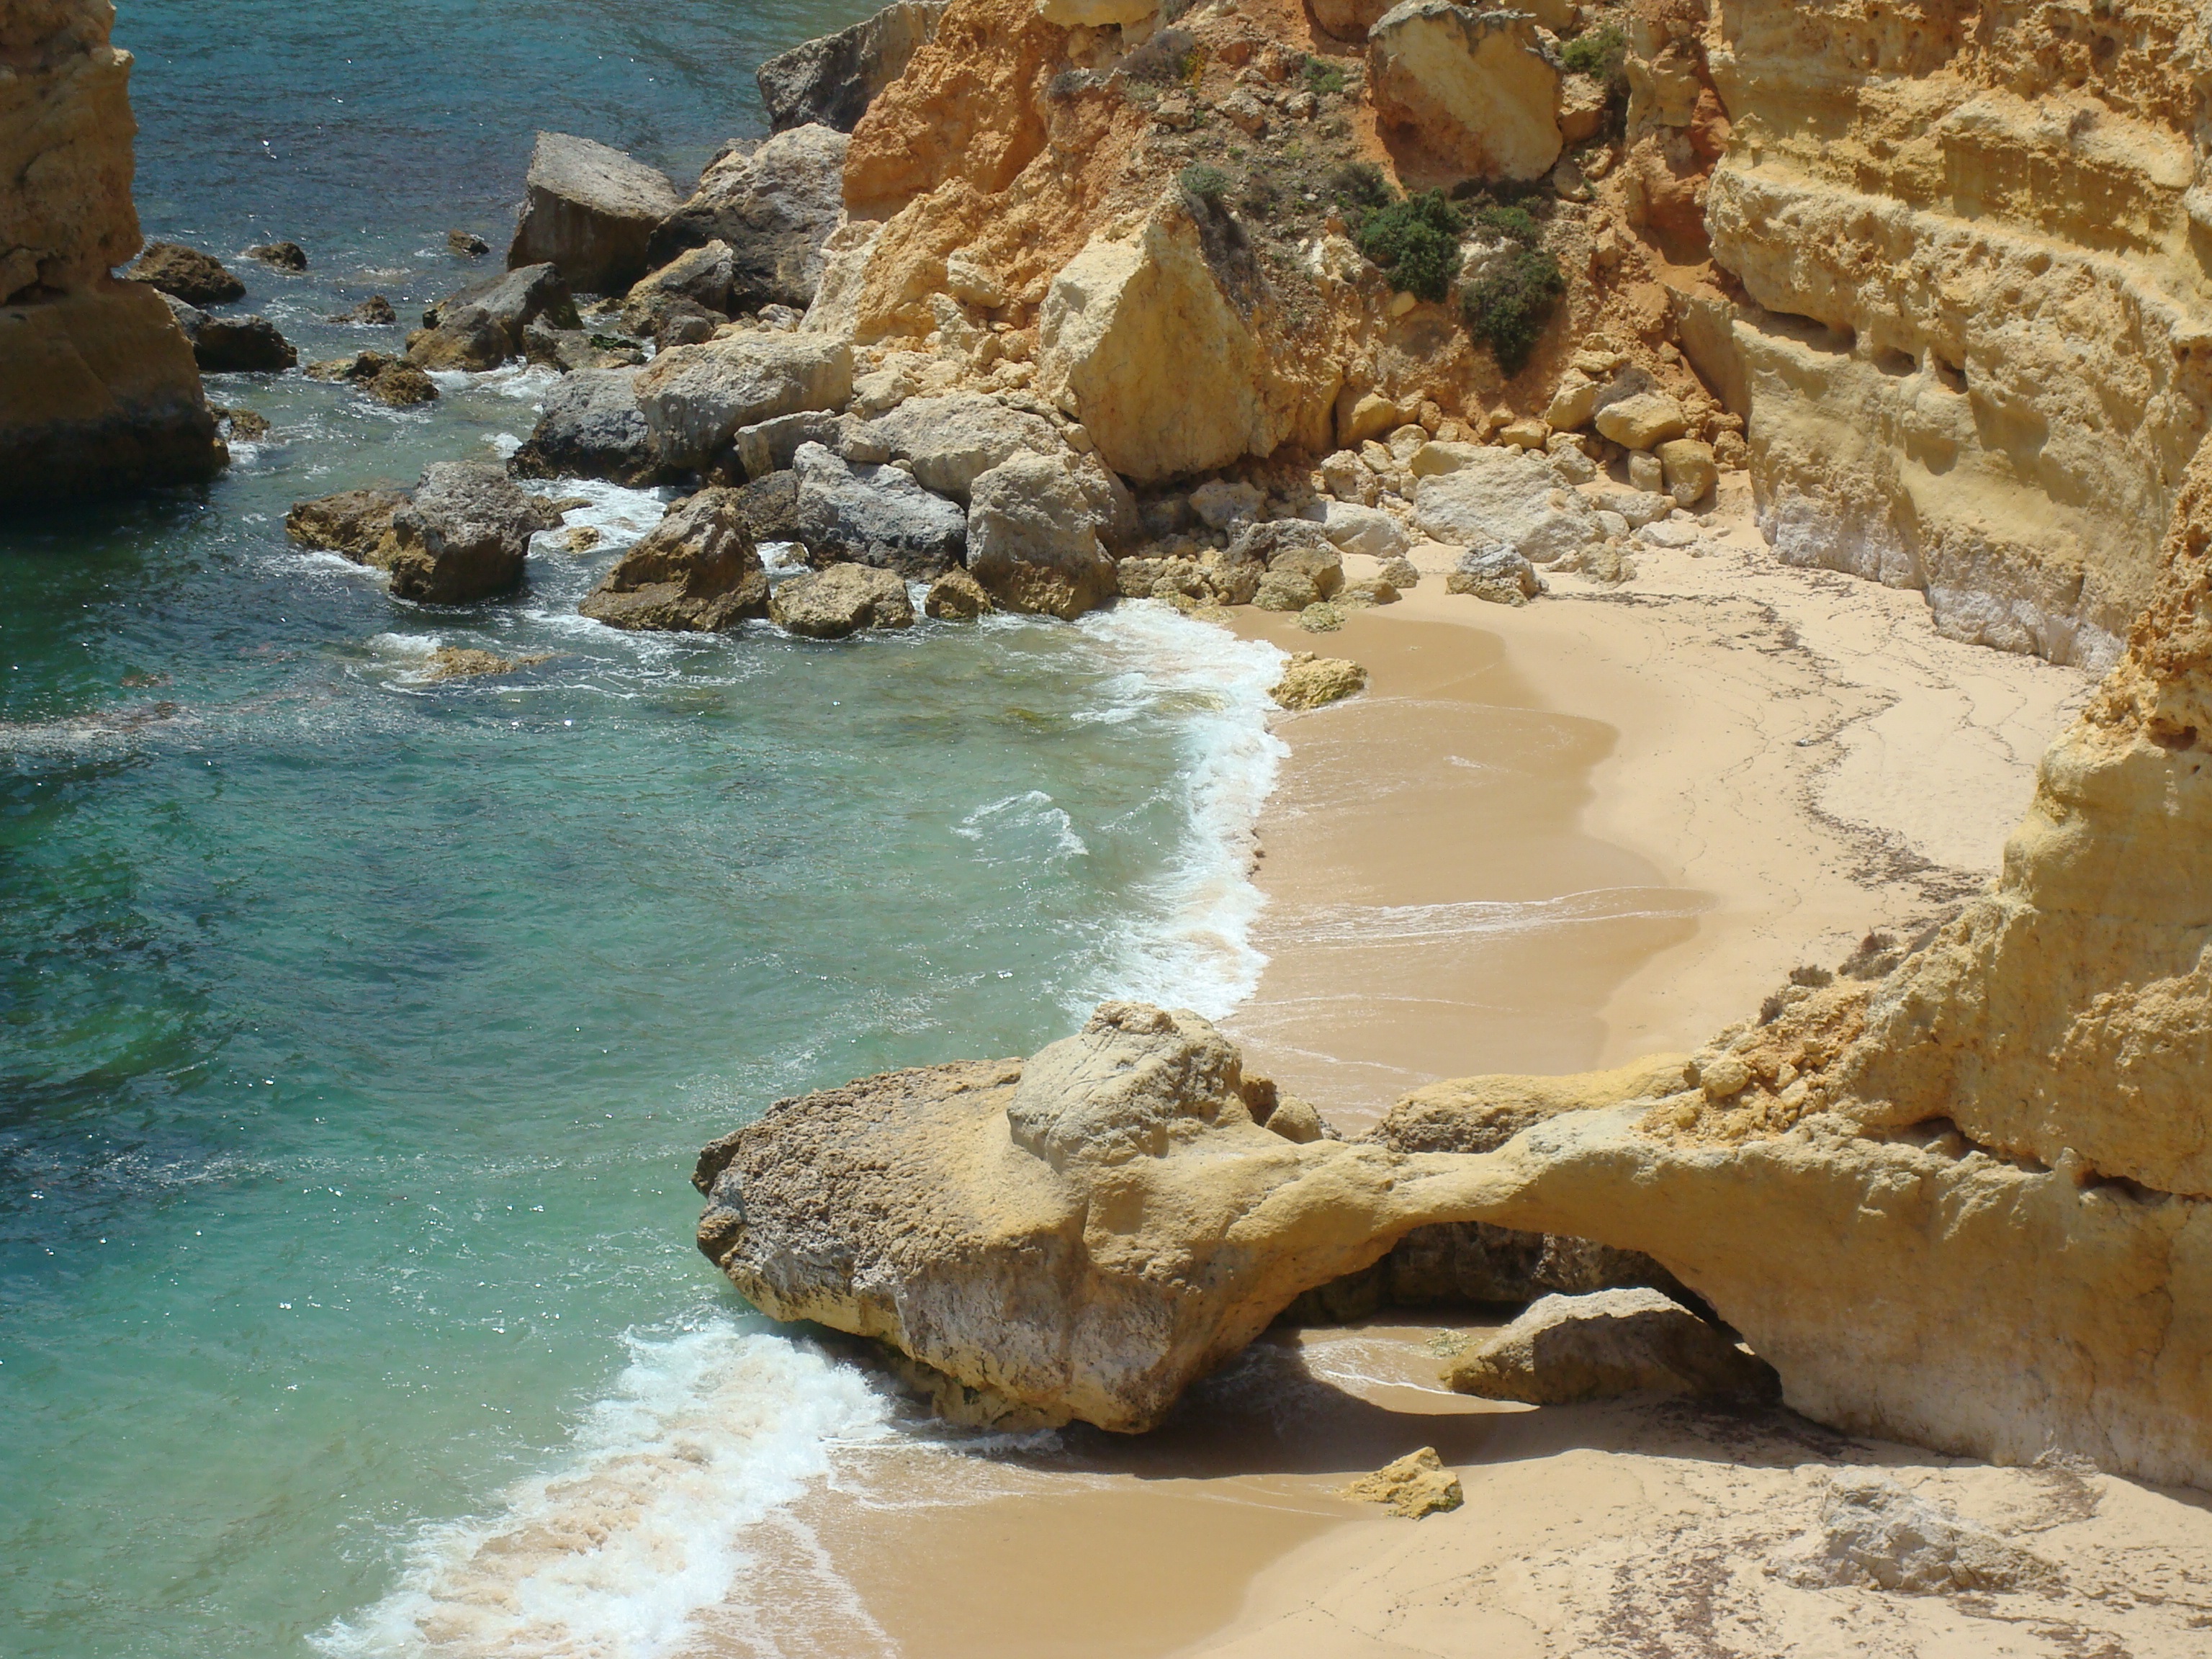
beach, sea, coast, water, nature, sand, rock, ocean, shore, wave, vacation, formation, cliff, mediterranean, bay, rock formation, terrain, material, body of water, rocks, stones, geology, portugal, algarve, cape, wadi, landform